Jai Bhim (film)

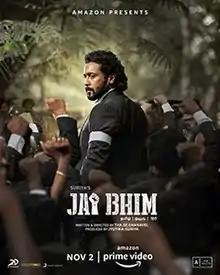
Official release poster

Jai Bhim is a 2021 Indian Tamil-language legal drama film directed by T. J. Gnanavel. It was and produced by Jyothika and Suriya under the banner of 2D Entertainment. The film stars Suriya, Lijomol Jose and Manikandan with Rajisha Vijayan, Prakash Raj, Guru Somasundaram, and Rao Ramesh in supporting roles. The film is about police bias and state violence against a marginalised community. "Jai Bhim" is based on a 1993 Cuddalore incident that involves a legal case fought by K. Chandru, who later became a judge; it revolves around Sengeni and Rajakannu, a couple from the Irular tribe. Police arrested Rajakannu and he later went missing from the police station. Sengeni seeks the help of lawyer Chandru to seek justice for her husband.